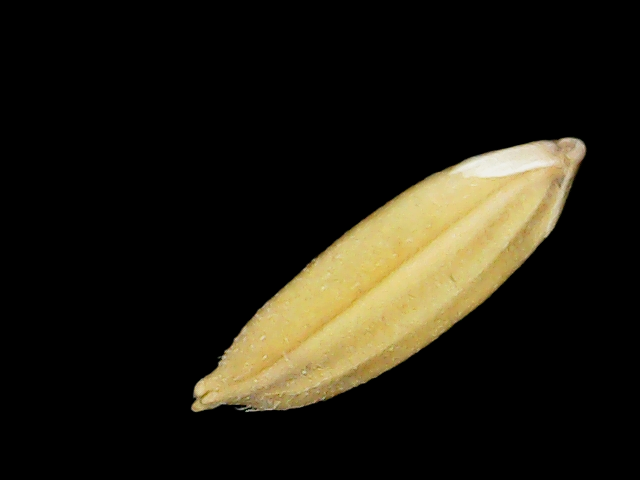
Rice variety: Binadhan24